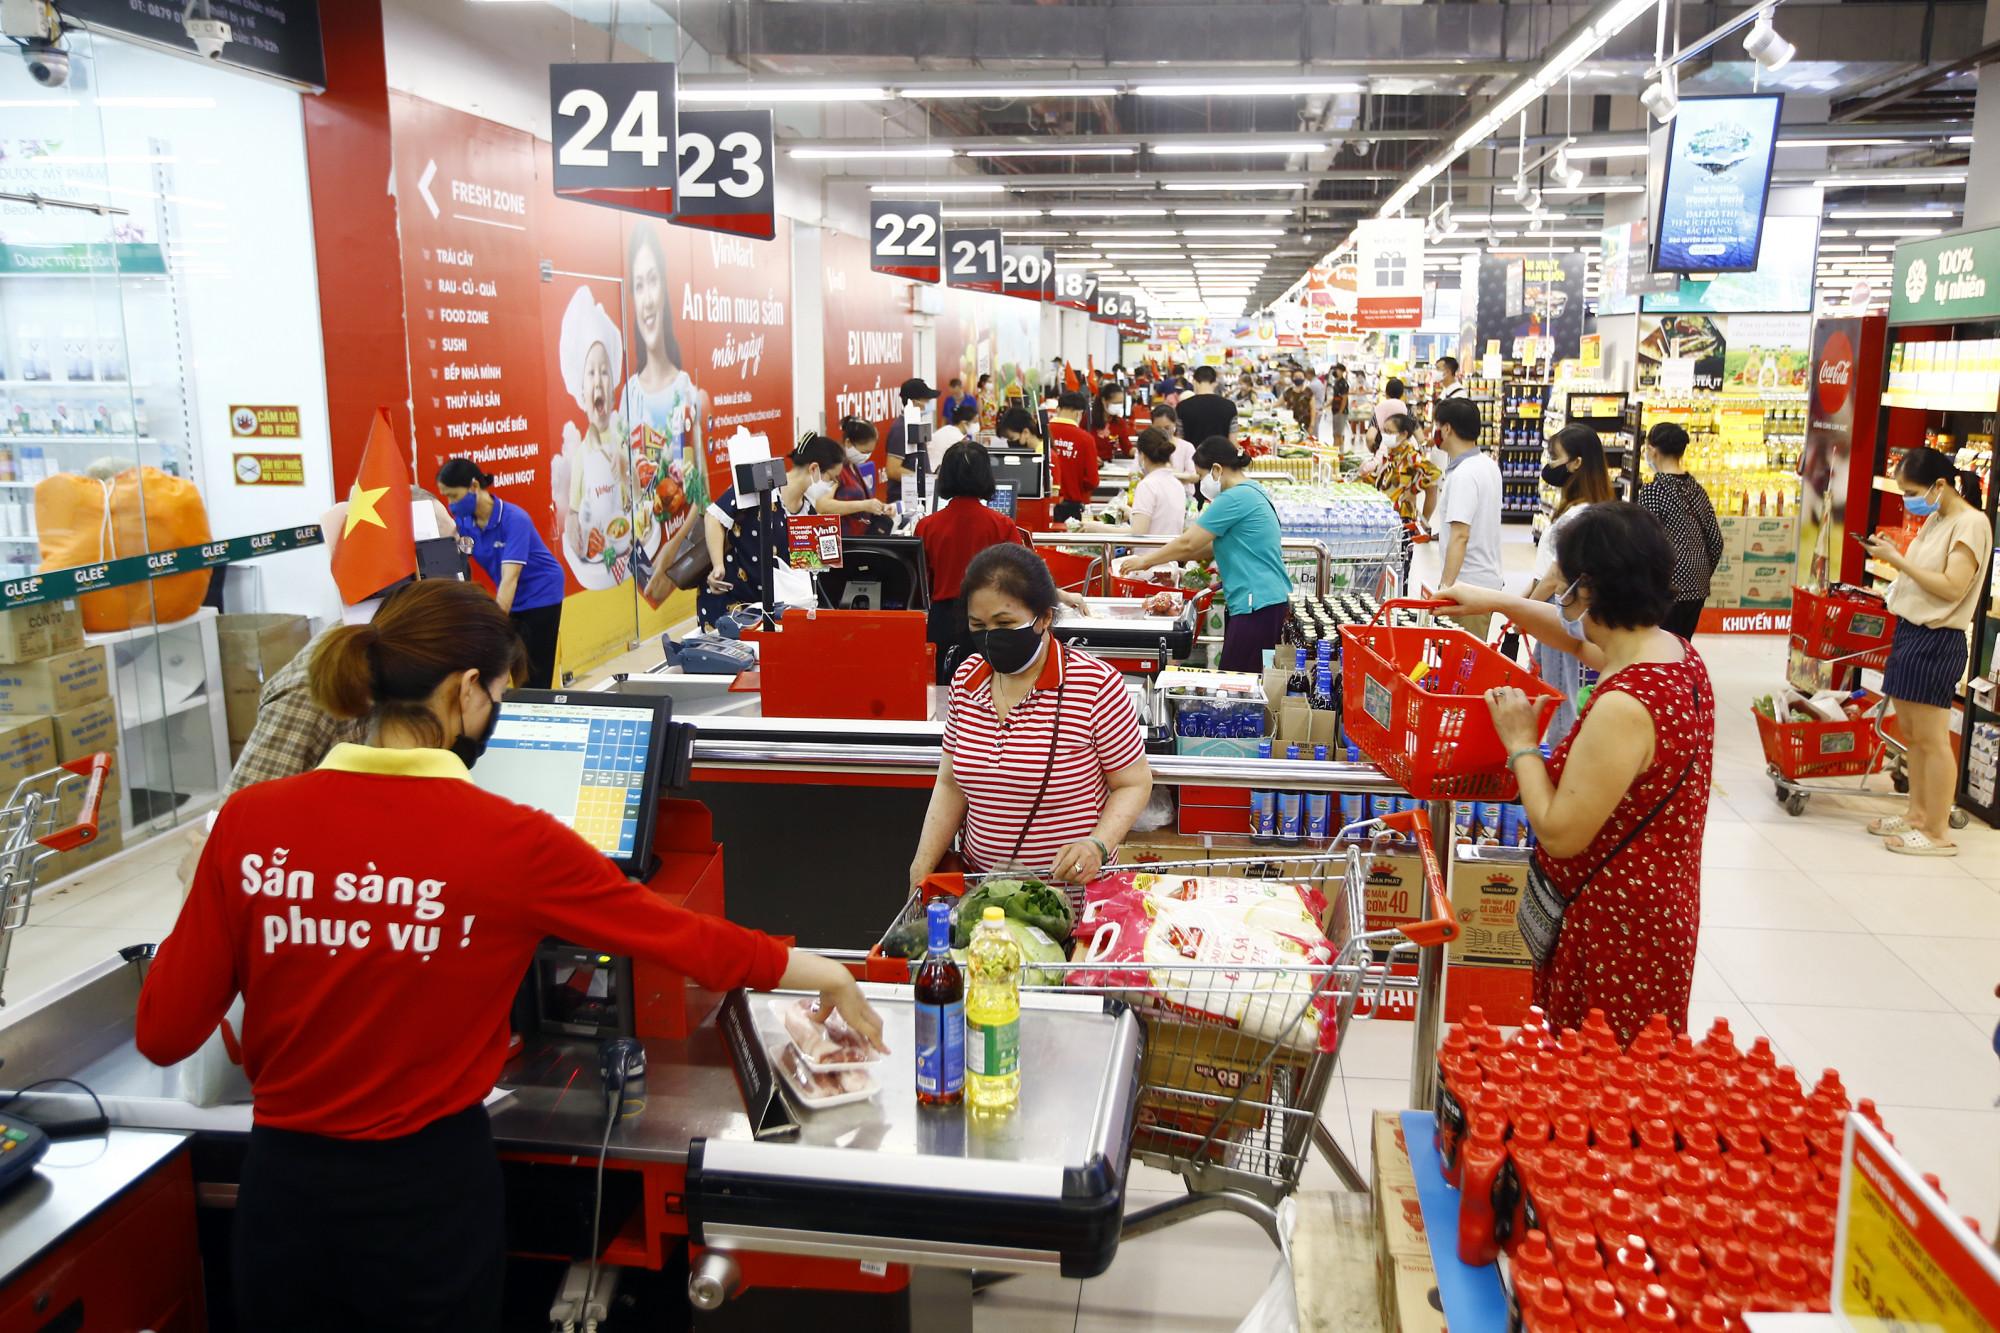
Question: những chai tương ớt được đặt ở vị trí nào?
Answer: những chai tương ớt được đặt bên phải những nhân viên thu ngân